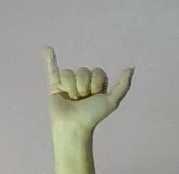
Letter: ya